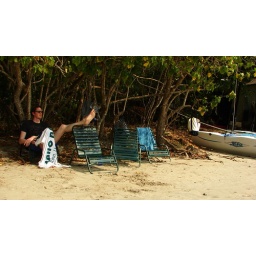
Typical beach posture when not in the water - a towel over a leg to stave off the cruel sun.